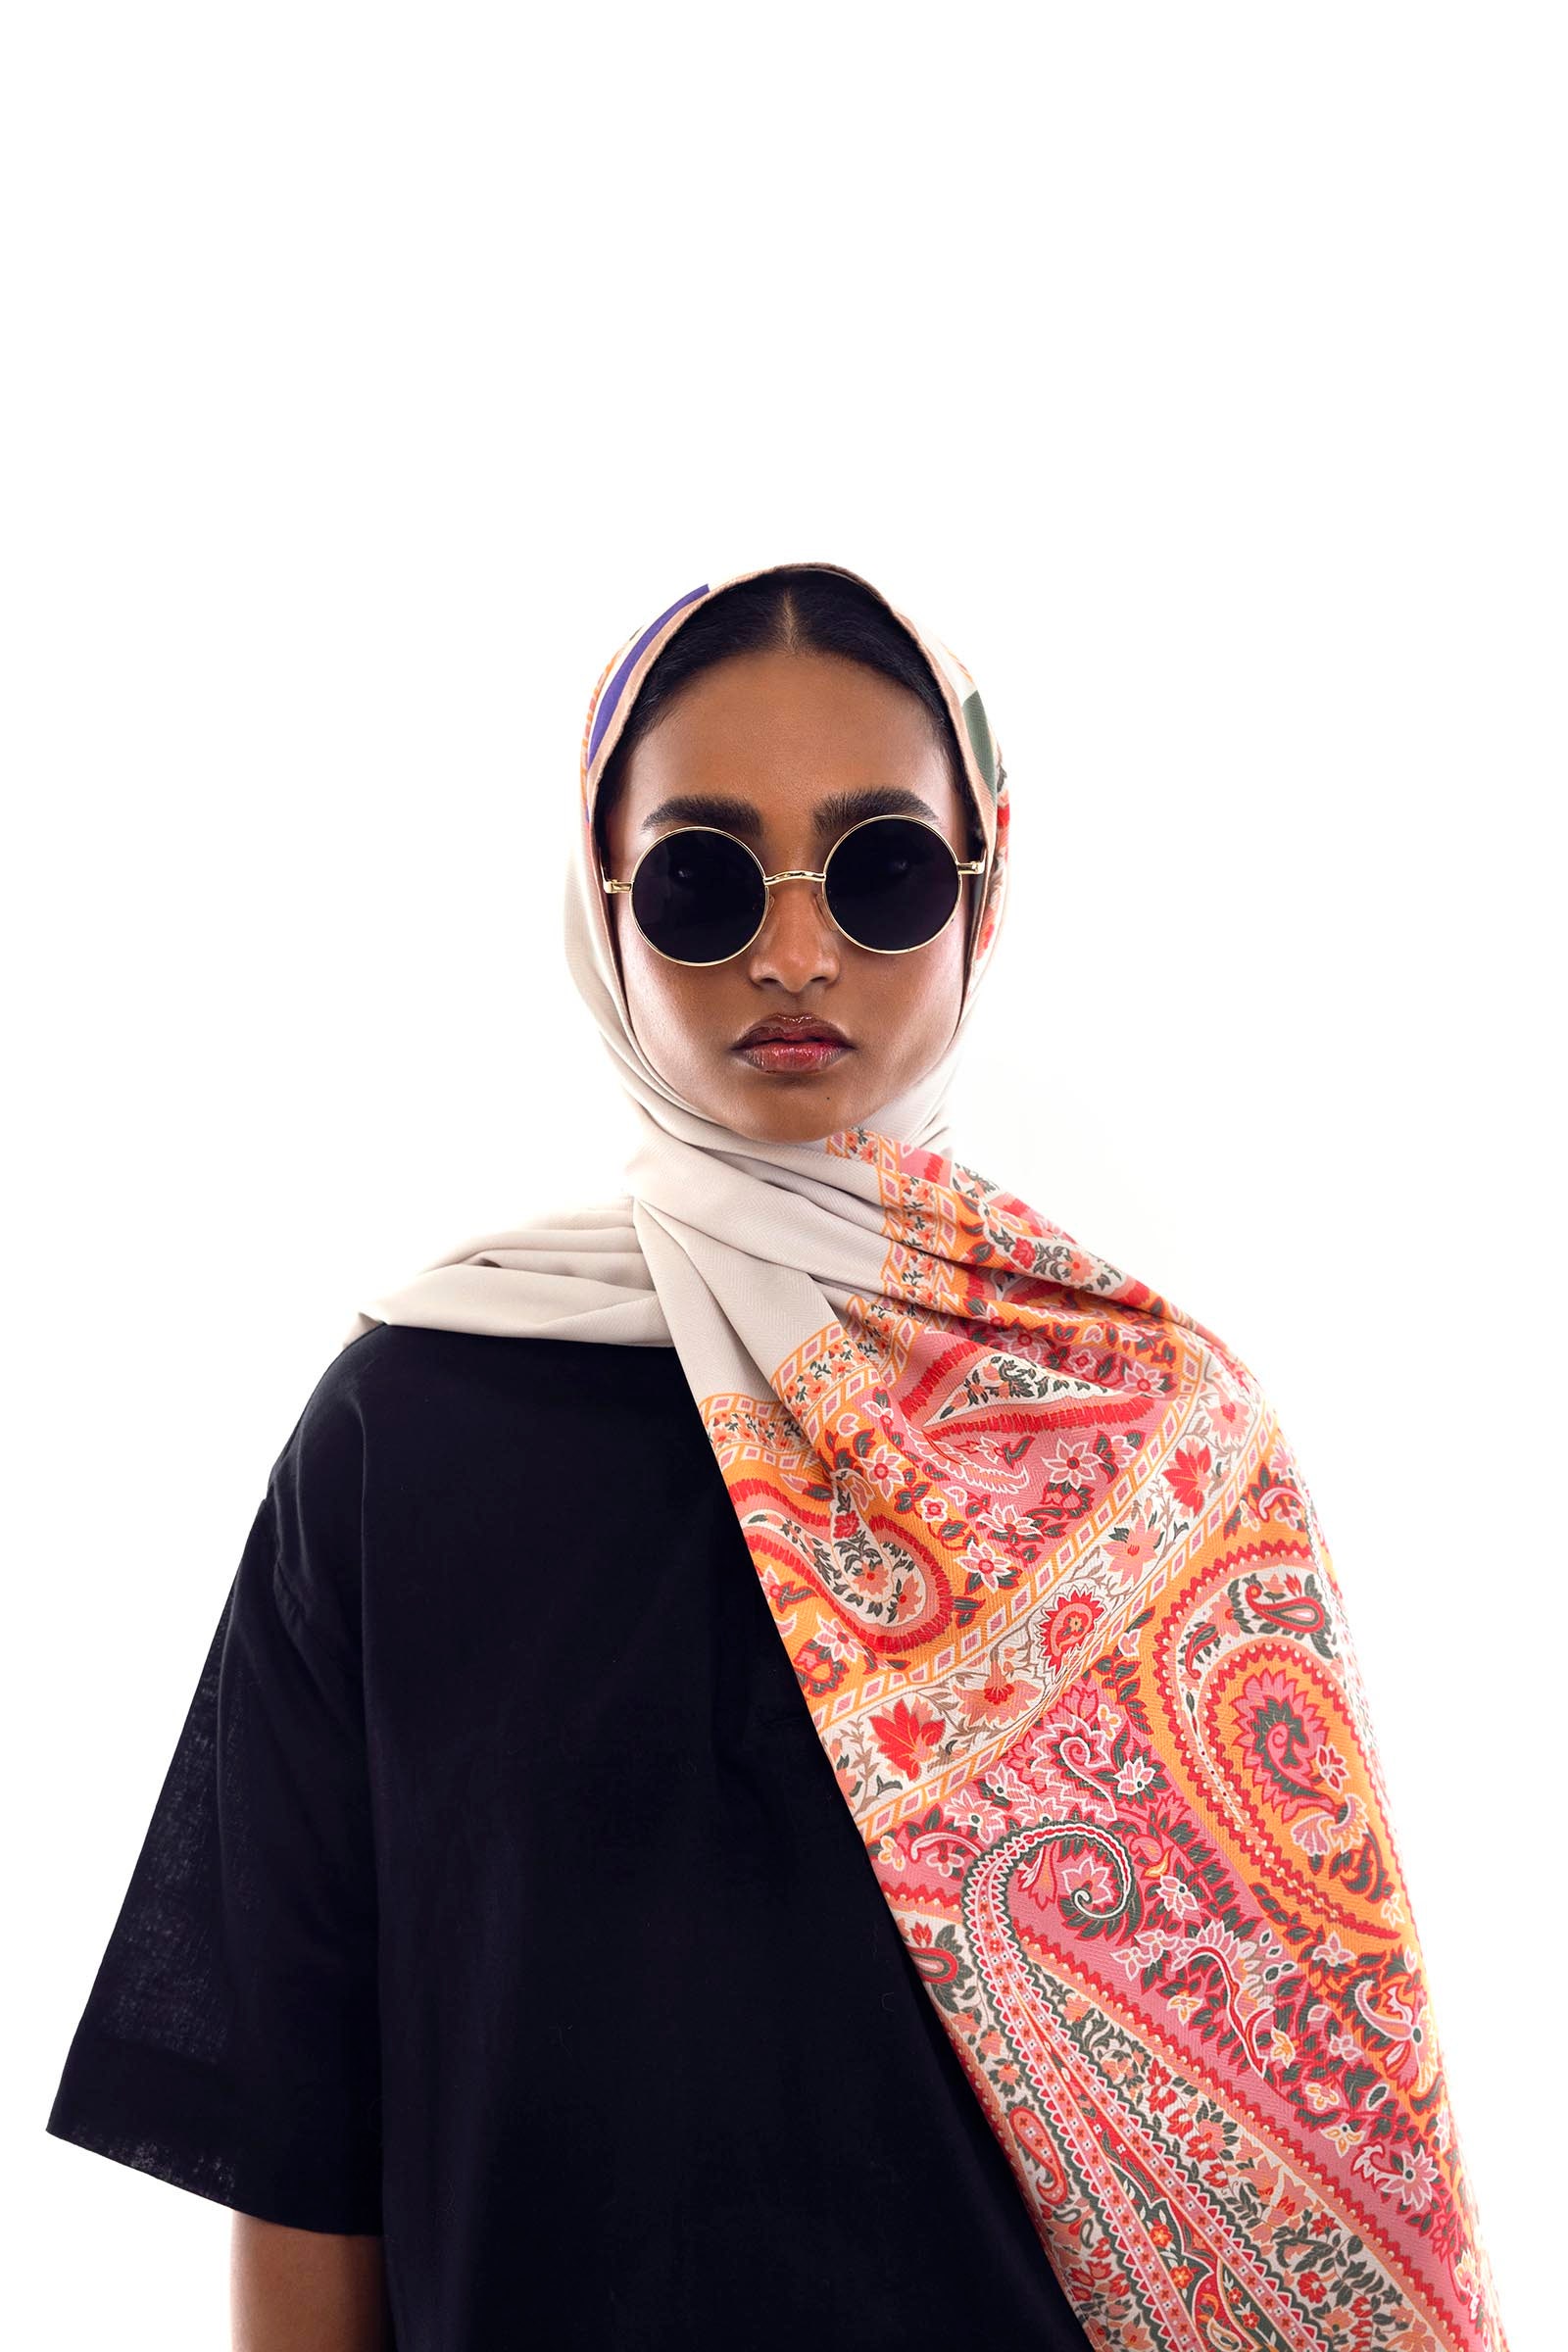
multi paisley shawl